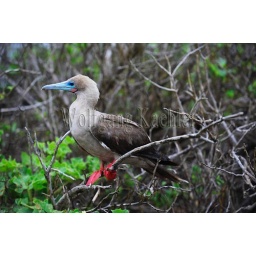
Ecuador, galapagos islands, tower island (Genovesa), red-footed booby perched in tree